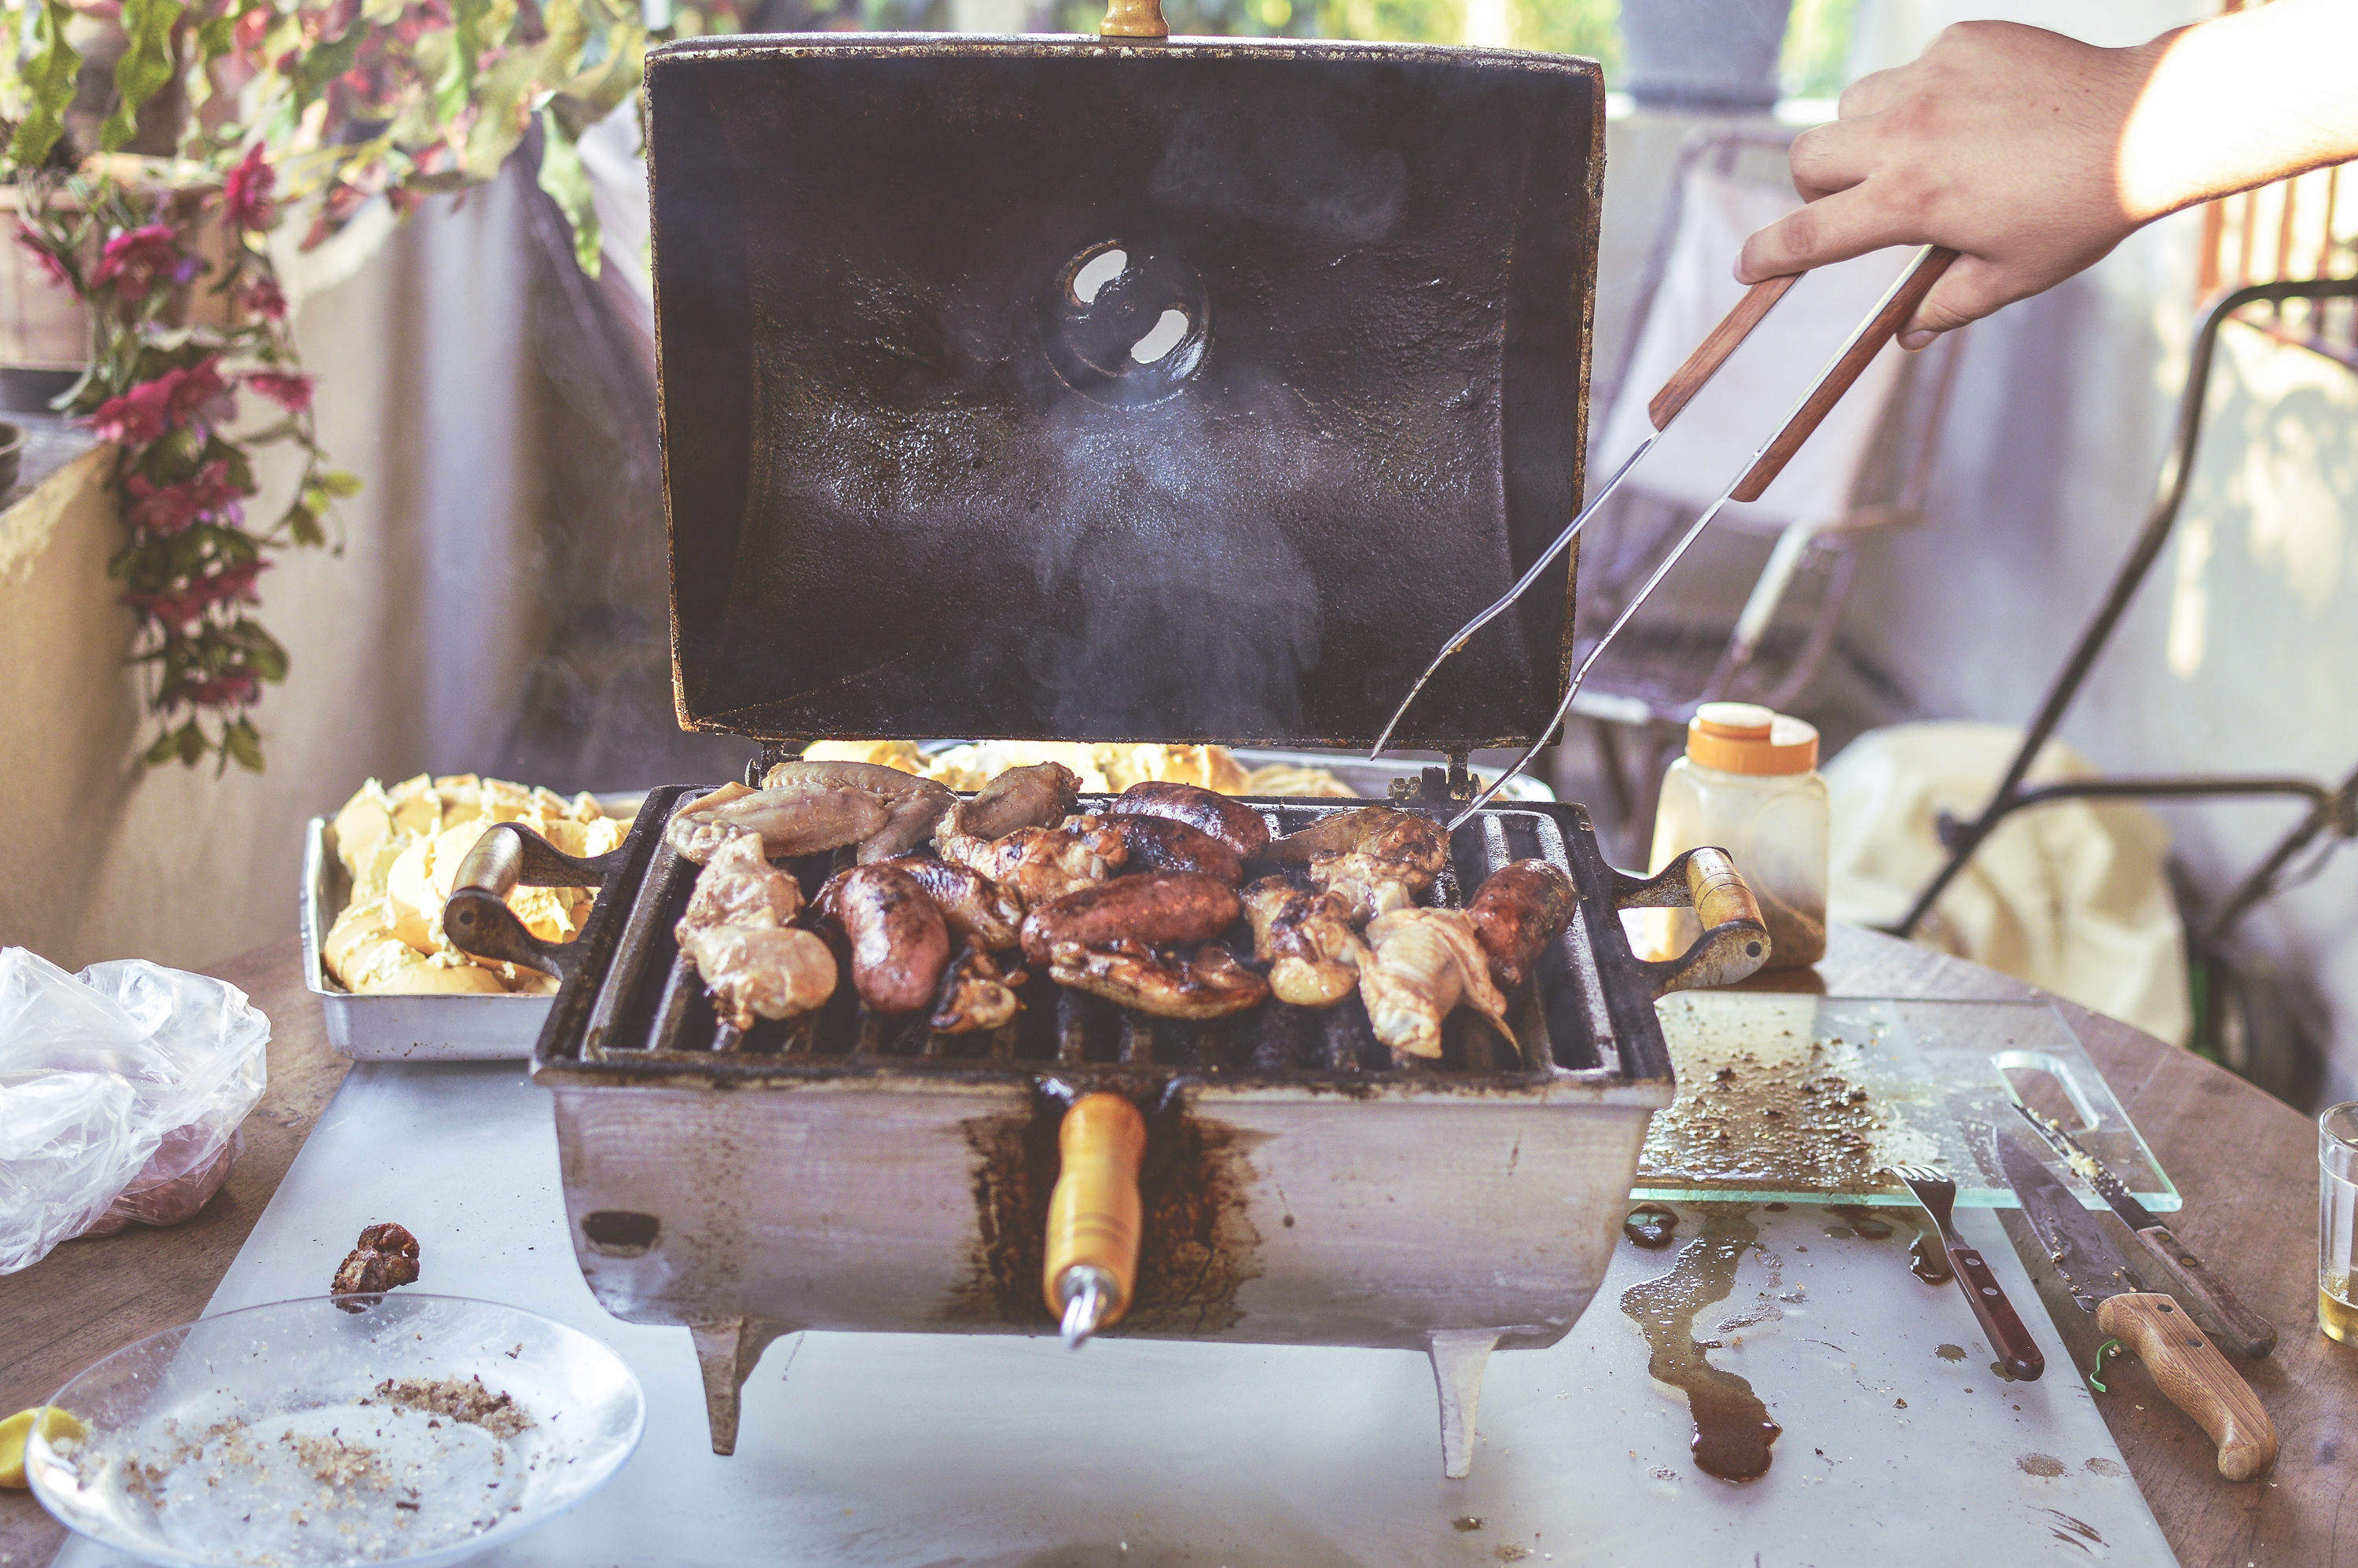
barbecue, food, cuisine, outdoor grill, dish, grilling, churrasco food, barbecue grill, roasting